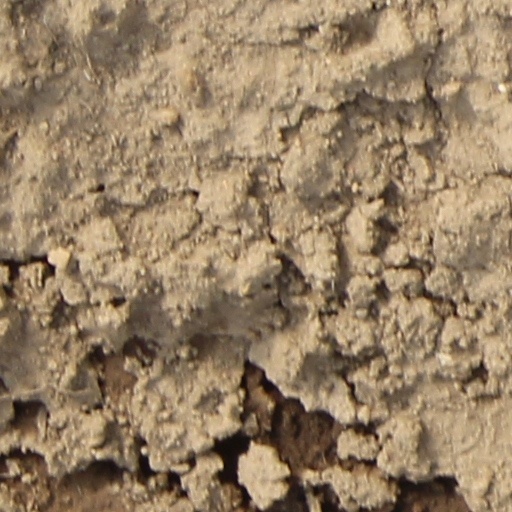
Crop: wheat